Spetchley Park

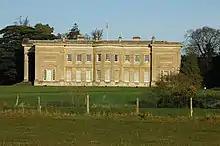
Spetchley Park.

Spetchley Park is a country mansion standing in 4500 acres of gardens and parkland in the hamlet of Spetchley, near Worcester, England. The house and park are separately Grade II* listed.